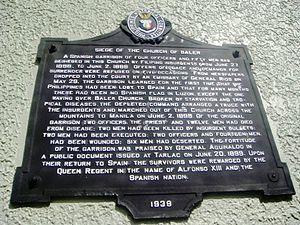
Le siège de Baler fut une bataille de la Révolution philippine, de la guerre hispano-américaine et de la guerre philippino-américaine. Les révolutionnaires philippins assiégèrent une église fortifiée occupée par des troupes coloniales espagnoles dans la ville de Baler, aux Philippines, pendant onze mois ou 337 jours.